Tress Way

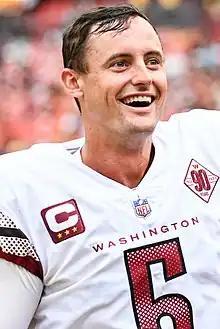
Way with the Washington Commanders in 2022

Tressler William Way (born April 18, 1990) is an American professional football punter for the Washington Commanders of the National Football League (NFL). He played college football for the Oklahoma Sooners and signed with the Chicago Bears as an undrafted free agent in 2013. Way joined the Commanders the following year, making two Pro Bowls and earning second-team All-Pro honors in 2019 and becoming the franchise's leader in punting yards. Way punts left-footed, a relative rarity in the NFL.